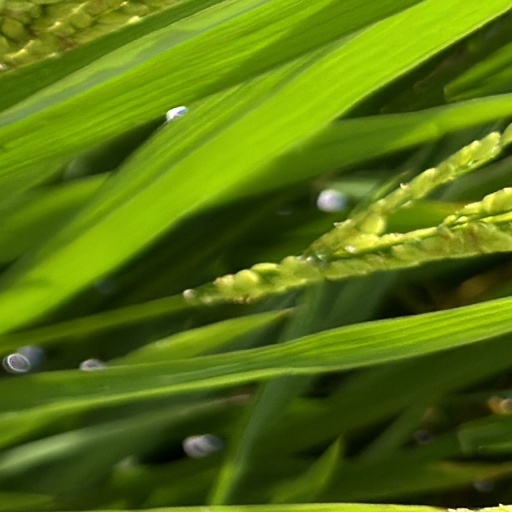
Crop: rice